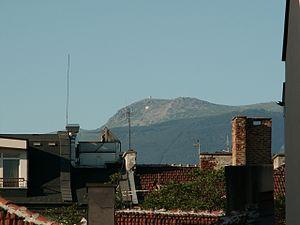
Le sommet du Vitocha au-dessus des toits de Sofia (juillet 2009)
Le Vitocha est un massif montagneux de l'Ouest de la Bulgarie, qui surplombe la capitale Sofia de son immense dôme d'origine volcanique en la limitant au sud/sud-ouest. Le Vitocha a donné son nom à la principale artère commerciale de Sofia, le boulevard Vitocha. Il est l'un des symboles de la capitale bulgare, ainsi que le site le plus proche pour la randonnée pédestre, l'alpinisme et le ski. Les transports urbains permettent d'atteindre les abords boisés du massif en quarante-cinq minutes environ. Le massif présente une forme presque ovale, d'une longueur nord-sud de 19 kilomètres environ et d'une largeur de 17 kilomètres d'ouest en est. Il s'élève à 2 290 mètres d'altitude : le point culminant, le Černi vrǎh, est situé sur une sorte de plateau non boisé, dont les dimensions sont d'environ 2 kilomètres sur 2. Une station météorologique y est installée, ainsi que des équipements radar militaires. Le Vitocha se place ainsi, par son altitude, au quatrième rang des massifs bulgares, après le Rila, le Pirin et le Grand Balkan.